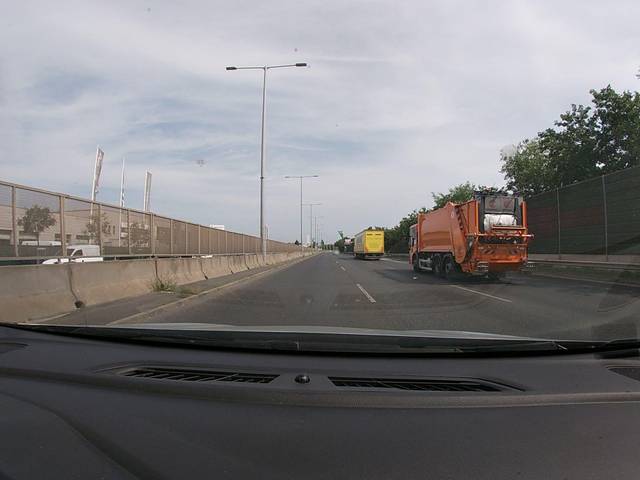
Region: Hungary
Coordinates: 47.532, 19.101